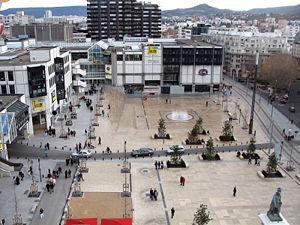
La Place de Jaude à Clermont-Ferrand.
Le Centre Jaude est l'un des principaux centres commerciaux de la région Auvergne-Rhône-Alpes. Du fait de sa position centrale dans le département du Puy-de-Dôme et de son offre commerciale, le Centre Jaude rayonne sur toute l’Auvergne. Dans le quartier le plus animé et le plus fréquenté de Clermont-Ferrand, desservi par quatre lignes de bus et le tramway, le Centre Jaude attire aujourd’hui 13 millions de visiteurs par an, issus de cinq départements.